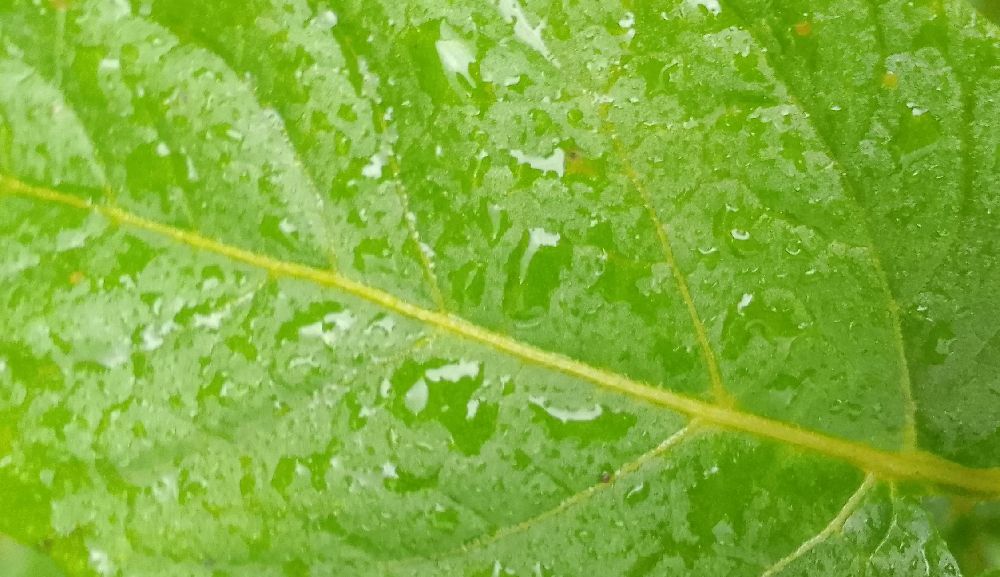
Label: Healthy